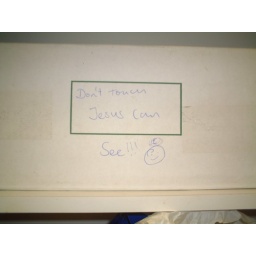
Found written on a cardboard box in one of the kitchen cupboards at Hargrave Hall.